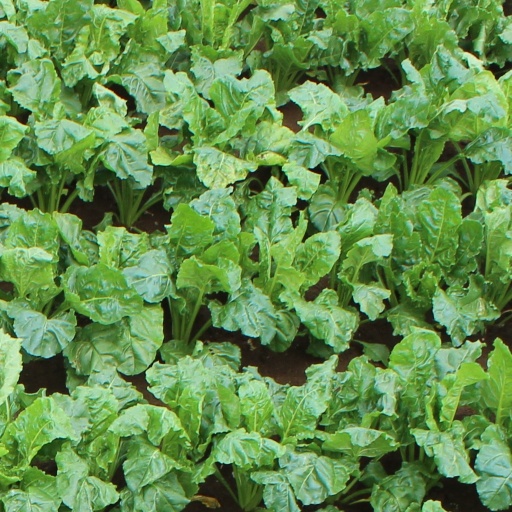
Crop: sugar beet